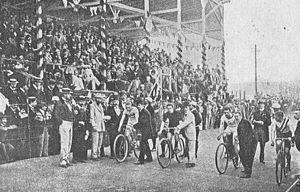
, Sonja
Les Championnats du monde de cyclisme sur piste 1895 ont eu lieu à Cologne, du 17 au 19 août 1895.